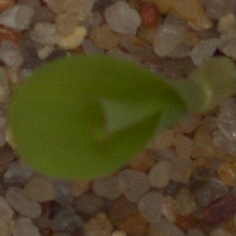
Label: maize